Royal Canadian Air Cadets

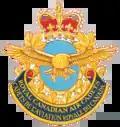
Badge of the Royal Canadian Air Cadets

The Royal Canadian Air Cadets is a Canadian national youth program for young individuals aged 12 to 18. Under the authority of the "National Defence Act", the program is administered by the Canadian Armed Forces (CAF) and funded through the Department of National Defence (DND). Additional support is provided by the civilian Air Cadet League of Canada (ACLC). Together with the Royal Canadian Sea Cadets and Royal Canadian Army Cadets, it forms the "largest federally funded youth program in the country". Cadets are not members of the military and are not obliged to join the Canadian Armed Forces.